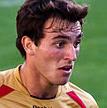
Age: 17